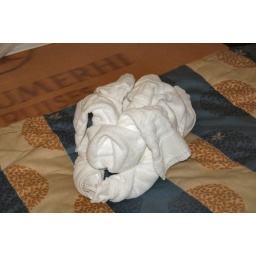
A cute bunny crafted from a bath towel in my cabin aboard the Orient Queen